Sexism and video games

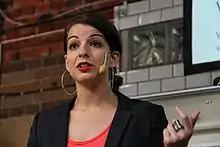
Media critic Anita Sarkeesian drew attention to sexism in video gaming with her video series "Tropes vs. Women in Video Games".

Harassment can involve sexist insults or comments, death or rape threats, demanding sexual favors in exchange for virtual or real money, or criticism of the presence of women and their interests. In some cases, female players are also stalked, whether online or offline.